Dion Lee

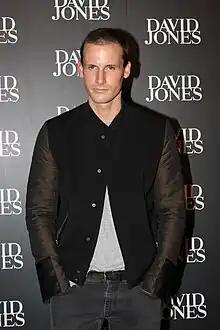
Lee in 2012

Dion Lee (born 2 October 1985) is an Australian fashion designer. His eponymous brand was established in 2009.